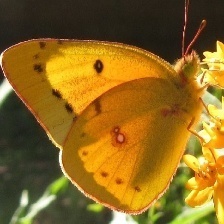
Species: CLOUDED SULPHUR
Butterfly family (ImageNet category): sulphur_butterfly